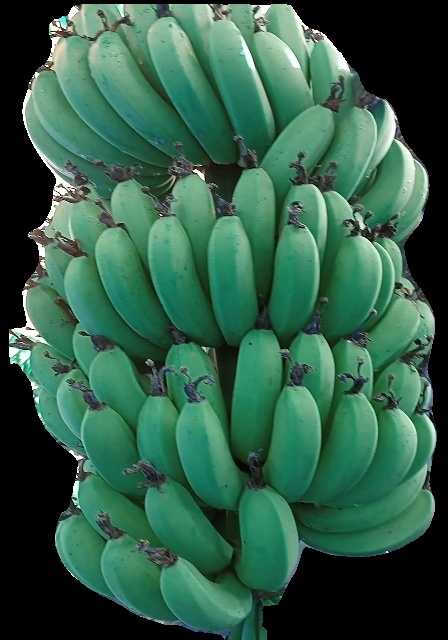
Variety: pachbale
Grade: grade1